Ginetta G15

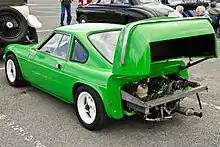
Ginetta G15 (1974 model)

The first prototype G15, painted in 'moonstone white' was exhibited at the 1967 International Motor Show at London's Earl Court next to Ginetta's G12 racing car. As the rear-mounted Sunbeam Imp cooling radiator of the first few cars sometimes overheated, the Mk II version of 1969 had a front mounted radiator with electric fan. The interior got a revised dashboard with Smiths and AC gauges and an improved steel-tube frame and fiberglass form seats. A heater and windscreen washer were optional extras. The 1970 MK III had larger rear quarter light windows. Engine options also became available; the 875cc (~55 bhp/52 lb ft torque) was offered as standard and a 998cc (65 bhp) version of the Rootes Rallye Imp engine was later offered by Ginetta for an extra £100 in the G15S. The original wheels with aluminium trim were replaced with Cosmic or Minilite alloys as displayed in a 1969 motor show.